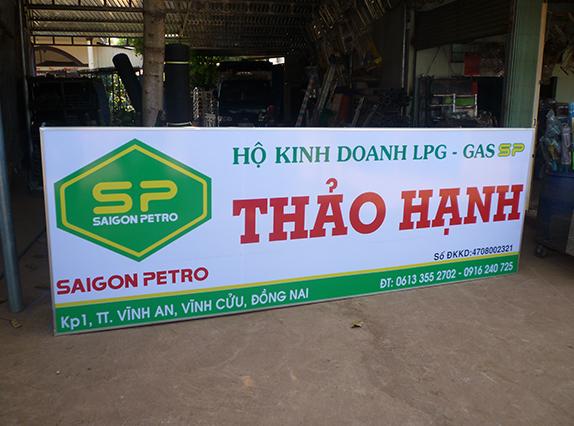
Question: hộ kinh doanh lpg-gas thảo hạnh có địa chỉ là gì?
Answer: kp1, tt vĩnh an, vỉnh cửu, đồng nai